Alexander Fussell

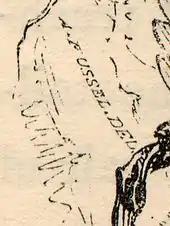
"A. Fussel" signature on drawing in William Yarrell's influential "History of British Birds", 1843. (Enlarged detail, lower left of "Snowy Owl")

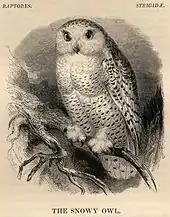
Snowy Owl: one of about 500 drawings by Fussell for Yarrell's "Birds"

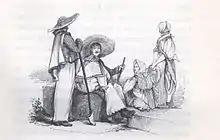
"Sclavack Peasants" from John Paget's "Hungary and Transylvania", John Murray, London, 1839. Original drawing by Mr Hering. Transferred to wood by Alexander Fussel. Engraved by Orrin Smith.

Alexander Fussell or Fussel (c. 1814 – 1881) was an English artist and illustrator. He drew the bird illustrations for William Yarrell's 1843 "History of British Birds".